Brittany, Louisiana

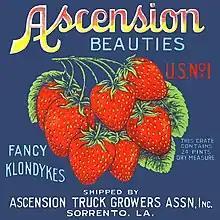
Circa 1920 strawberry crate label from Fabled Labels Archive

The area was homesteaded circa 1900 by a few related families who were mostly truck farmers. The main commercial crops were sugarcane and strawberries.